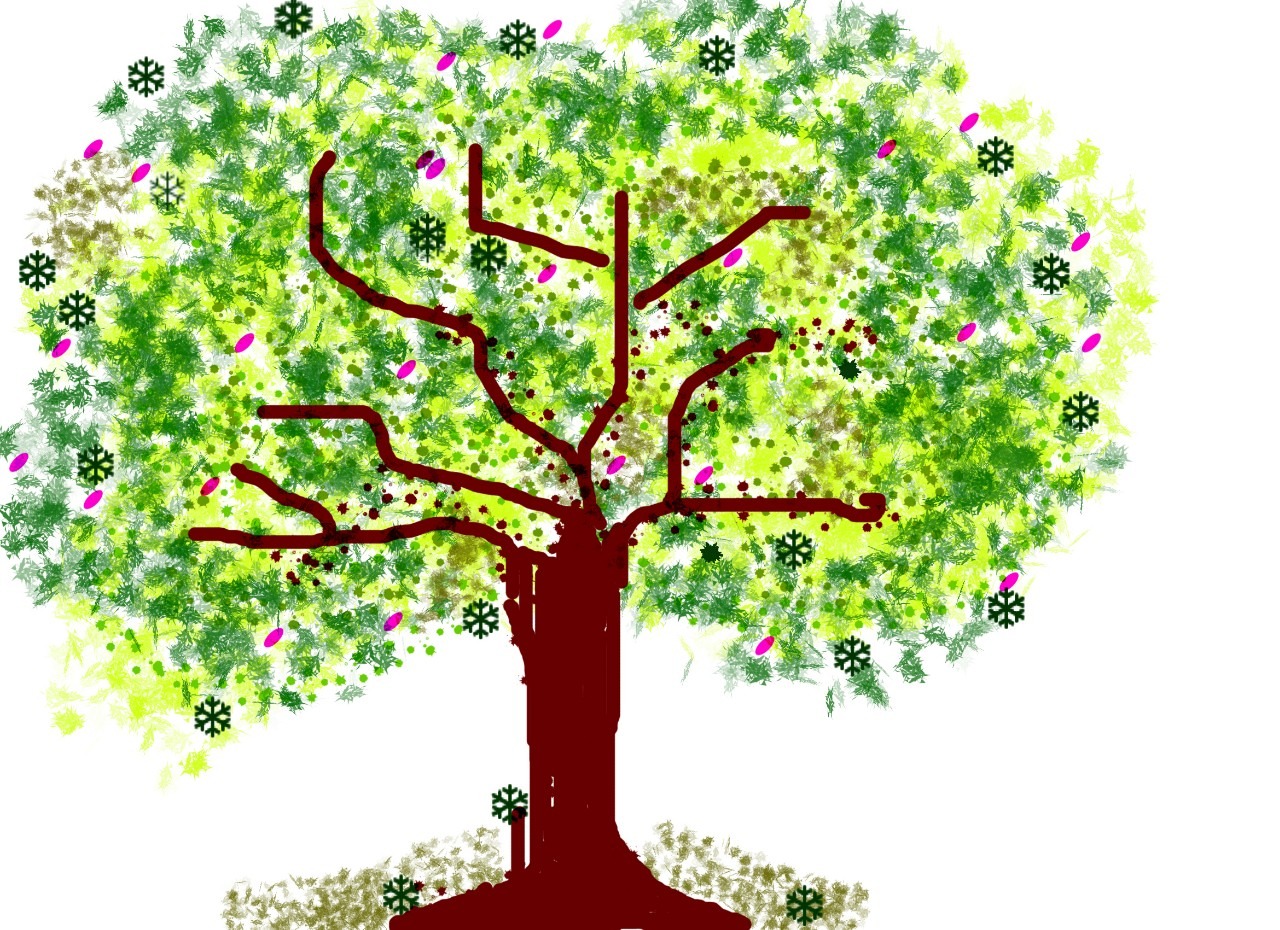
tree, nature, branch, plant, flower, trunk, houseplant, drawing, illustration, flowering plant, woody plant, land plant